Sirolimus

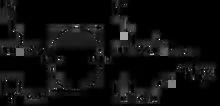
Figure 4: Proposed mechanism of lysine cyclodeaminase conversion of L-lysine to L-pipecolic acid

The core macrocycle, prerapamycin (figure 2), is then modified (figure 3) by an additional five enzymes, which lead to the final product, rapamycin. First, the core macrocycle is modified by RapI, SAM-dependent O-methyltransferase (MTase), which O-methylates at C39. Next, a carbonyl is installed at C9 by RapJ, a cytochrome P-450 monooxygenases (P-450). Then, RapM, another MTase, O-methylates at C16. Finally, RapN, another P-450, installs a hydroxyl at C27 immediately followed by O-methylation by Rap Q, a distinct MTase, at C27 to yield rapamycin.